Israel and the United Nations

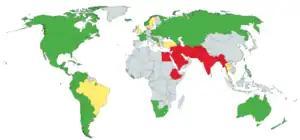
United Nations General Assembly Resolution 273, voting results by country

On 15 May 1948, one day after the declaration of its establishment, Israel applied for membership of the United Nations, but the application was not acted on by the Security Council. Israel's second application was rejected by the Security Council on 17 December 1948 by a 5 to 1 vote, with 5 abstentions. Seven votes in favor were required in order to approve the application. Syria was the sole negative vote; the U.S., Argentina, Colombia, the Soviet Union and Ukraine voted in favor; and Belgium, Britain, Canada, China and France abstained.